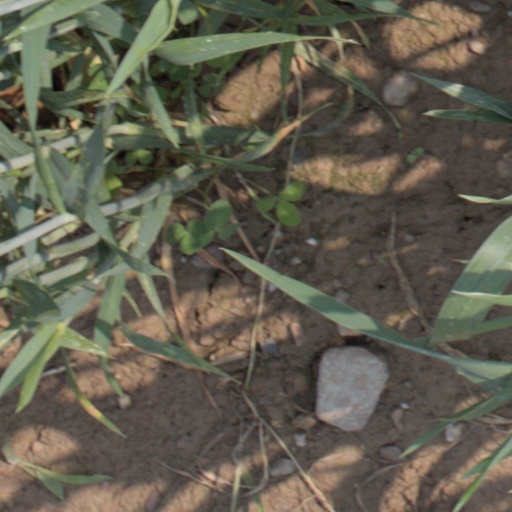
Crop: wheat